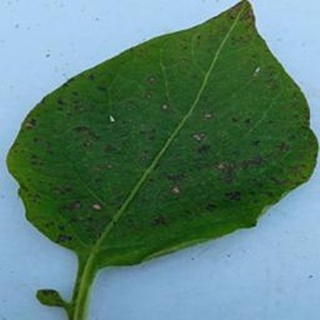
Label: potato_early_blight